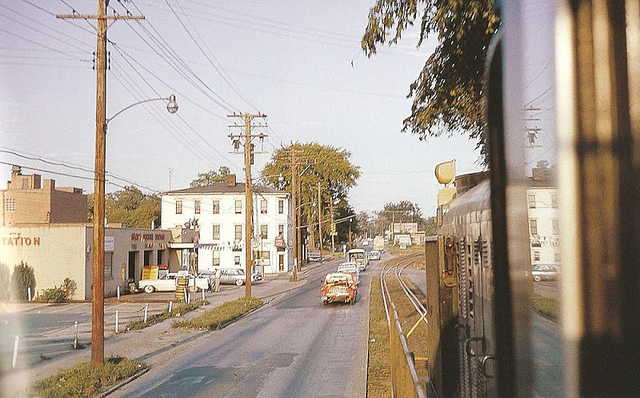
A view of a town street from the side of a train.

A view of a street, from inside a train window.